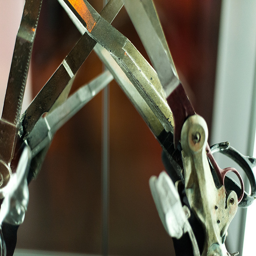
Strange metallic contraption with a maroon handle on it.
A piece of sculpture that looks like a big bird.
A cluster of pairs of scissors standing next to each other.
Some kind of metal work put on display.
A pair of scissor hands similar to that of the movie Edward Scissor Hands.